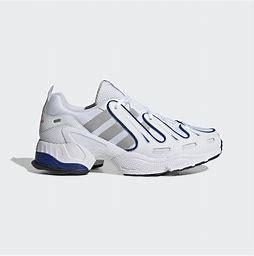
Brand: Adidas
Model: EQT Gazelle